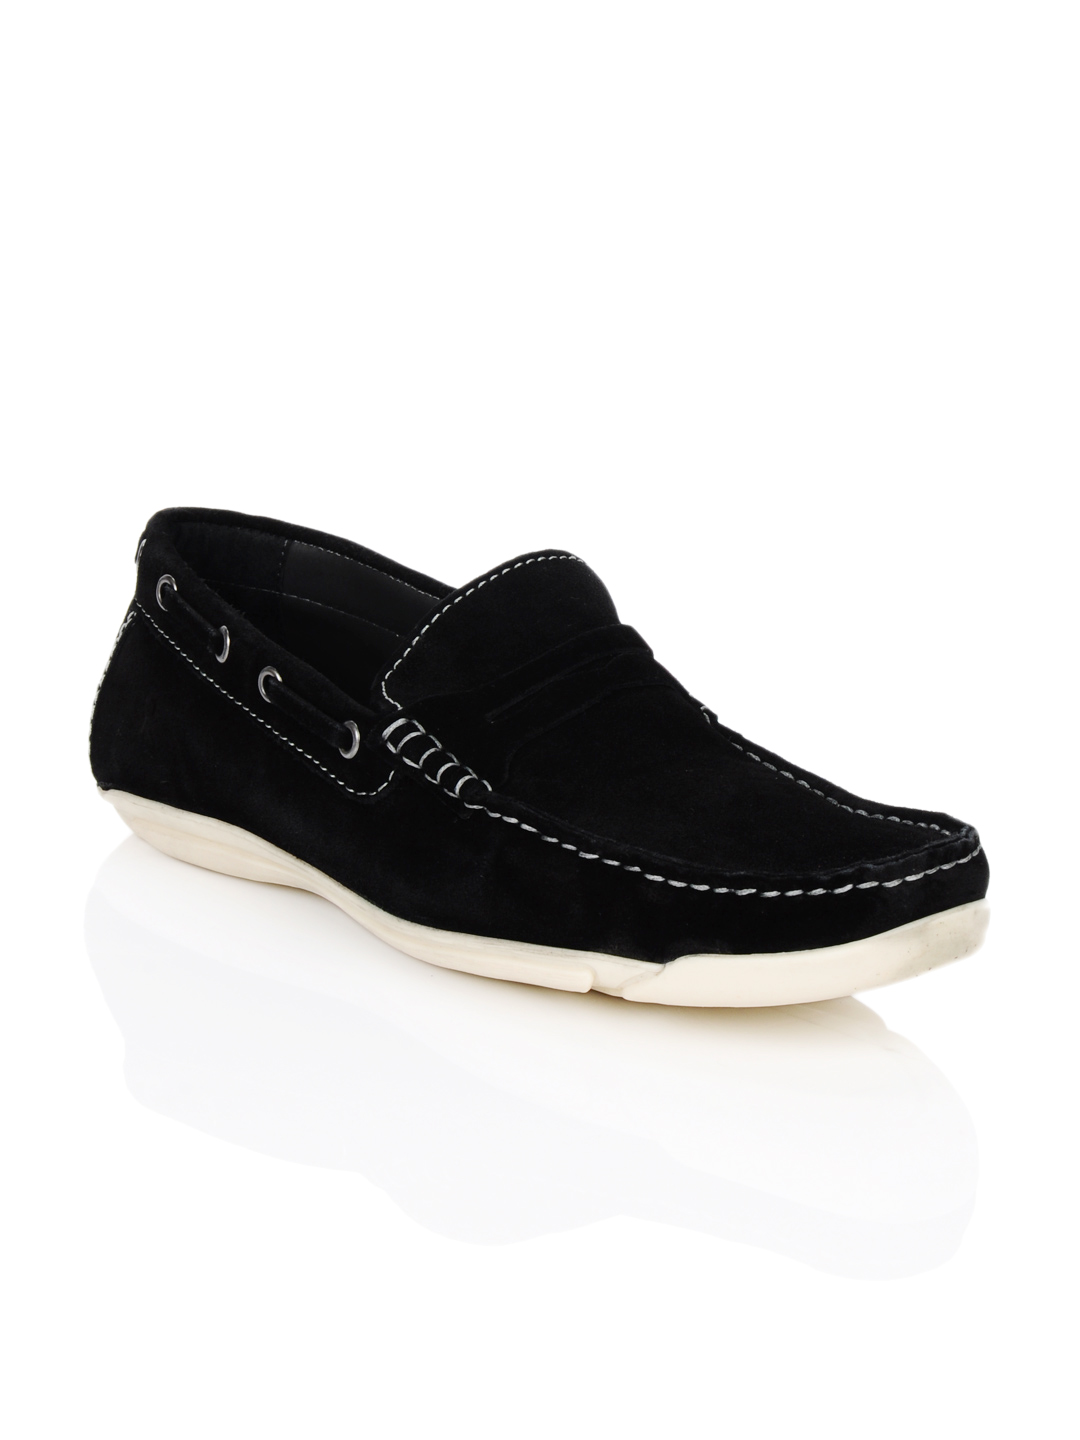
United Colors of Benetton Men Black Shoes
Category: Footwear / Shoes / Casual Shoes
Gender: Men
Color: Black
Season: Summer 2012
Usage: Casual